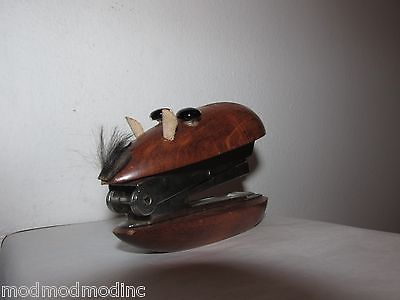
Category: stapler